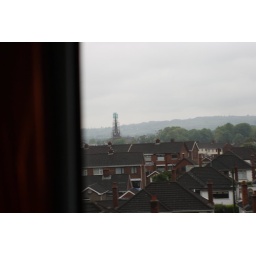
Somewhere in the Belfast outskirts every house looks the same, and presumably a chapel tower is being built or restored.